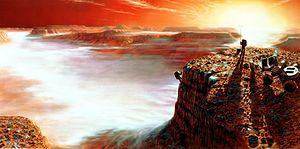
La réalisation d'une mission spatiale habitée vers Mars constitue un des objectifs à long terme fixés à l'astronautique depuis ses débuts. Initialement thème de science-fiction, il est devenu pour certains, à la suite du débarquement de l'homme sur la Lune en 1969, la prochaine étape de la conquête spatiale. Mais la réussite de ce projet demande des moyens financiers encore bien supérieurs à ceux du programme Apollo, lui-même lancé grâce à un concours de circonstances particulièrement favorable. Un vol habité vers Mars est également un défi technique et humain sans commune mesure avec une expédition lunaire : taille des vaisseaux, système de support de vie fonctionnant en circuit fermé sur de longues durées, fiabilité des équipements qui ne peuvent être réparés ou dont la redondance ne peut être systématiquement assurée, problèmes psychologiques d'un équipage confiné dans un espace restreint dans un contexte particulièrement stressant, problèmes physiologiques découlant de l'absence de gravité sur des périodes prolongées ainsi que l'effet des rayonnements sur l'organisme.